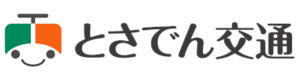
Le tramway de Kōchi est le réseau de tramways de la ville de Kōchi, au Japon. Il comporte trois lignes et est exploité par la compagnie Tosaden Kōtsū communément appelée Tosaden.